Washington Magnet Elementary School

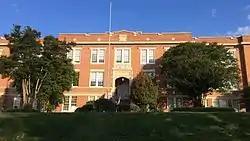
Front entrance to the school

Washington Magnet Elementary School is a historic school and building located at Raleigh, Wake County, North Carolina. It was built in 1923-1924 to serve African-American students in Raleigh and is now a magnet elementary school.